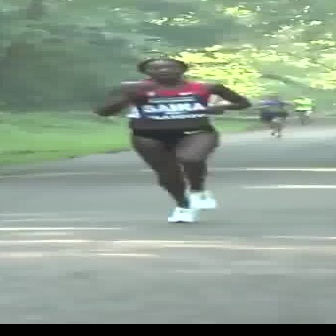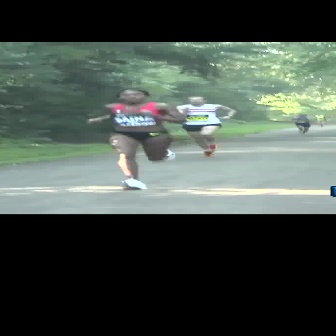
  Please identify the target specified by the bounding box [88,56,255,223] in the first image and locate it in the second image. Return the coordinates in [x_min,y_min,x_max,y_max] format.
Answer: [85,88,187,191]